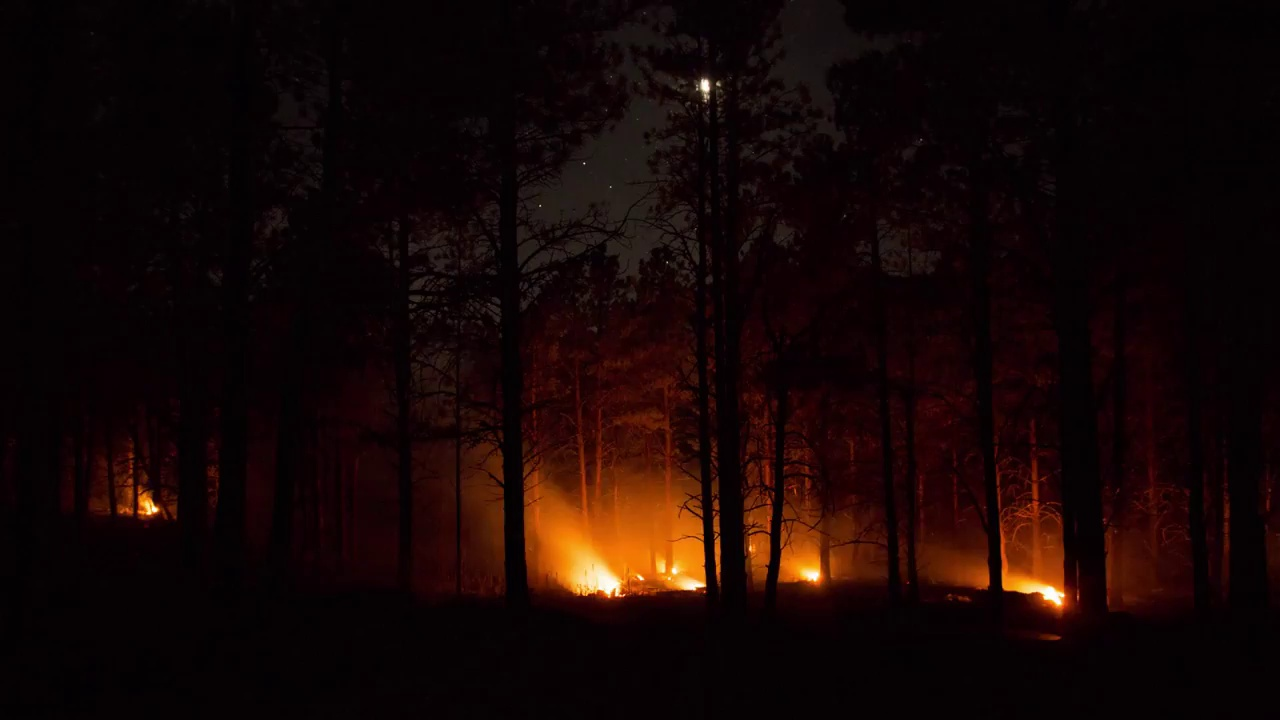
Fire: yes
Smoke: yes